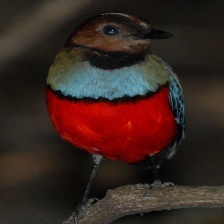
Species: RED BELLIED PITTA
Scientific name: PITTA ERYTHROGASTER